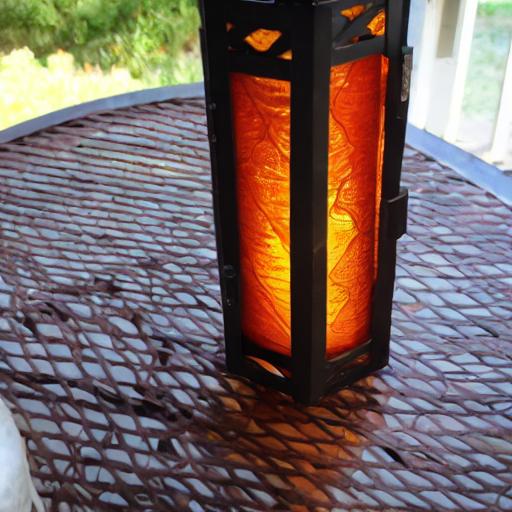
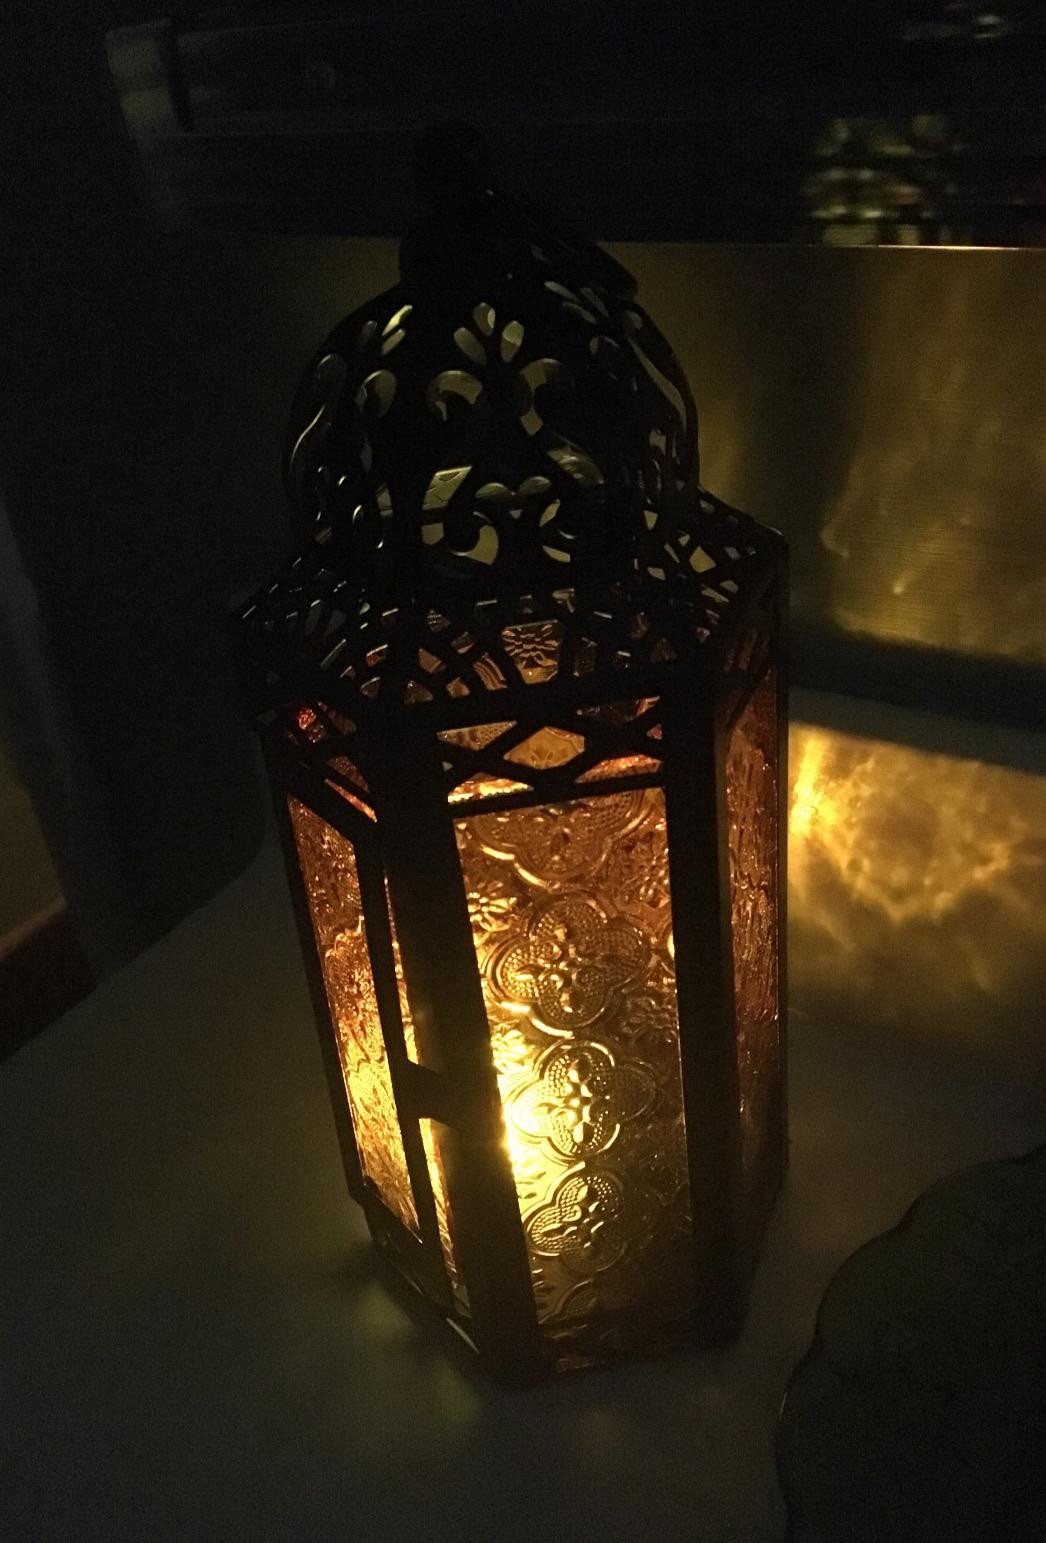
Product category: lantern
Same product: no